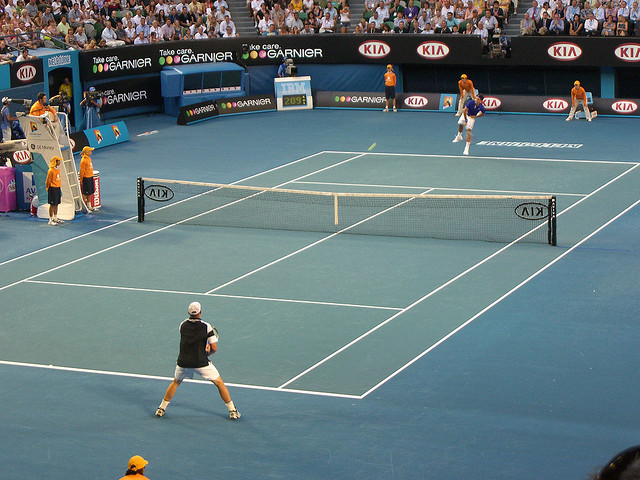
khán giả đang theo dõi trận thi đấu tennis nam ở trên sân